Muisca music

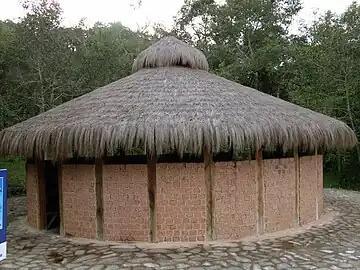
When the Muisca were constructing their houses (bohíos) they sang and danced building to the rhythm of the music

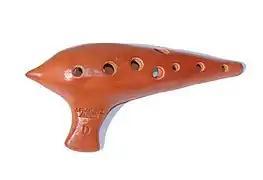
The ocarina was one of the instruments the Muisca used for their music

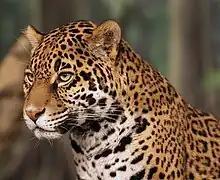
The jaguar was considered a sacred animal so the Muisca dressed up like it to please their gods

Muisca music describes the use of music by the Muisca. The Muisca were organized in the Muisca Confederation before the Spanish conquest of the Muisca of the central highlands (Altiplano Cundiboyacense) of present-day Colombia. The Muisca used music in their religious rituals, to welcome the new "cacique" and during harvest, sowing and the construction of the houses.